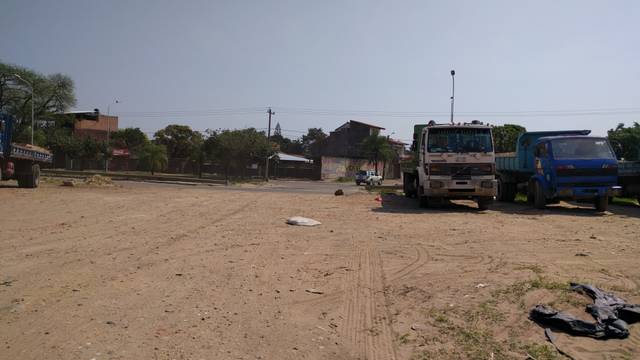
Region: Bolivia
Coordinates: -17.801, -63.223